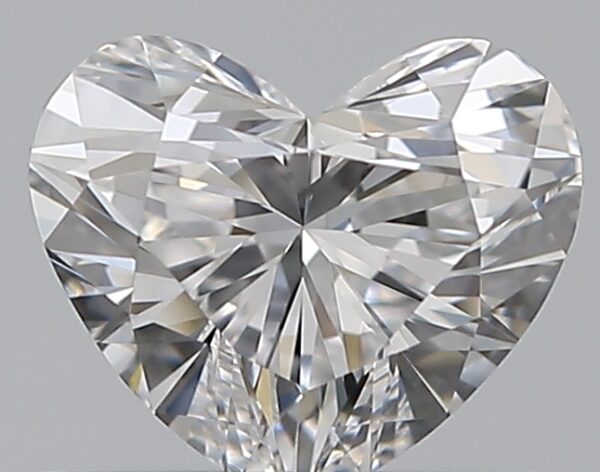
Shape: heart
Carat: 0.5
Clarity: IF
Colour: D
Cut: EX
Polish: EX
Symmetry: VG
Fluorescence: N
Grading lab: GIA
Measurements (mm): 4.84 x 5.62 x 3.24